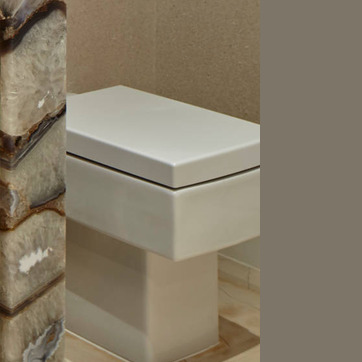
Material: ceramic